Green Bay Packers

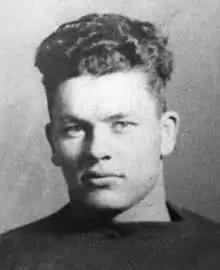
Curly Lambeau, founder, player and first coach of the Packers

The Green Bay Packers were founded on August 11, 1919, by former high-school football rivals Earl "Curly" Lambeau and George Whitney Calhoun. Lambeau solicited funds for uniforms from his employer, the Indian Packing Company, a meat packing company. He was given $500 ($ today) for uniforms and equipment, on the condition that the team be named after its sponsor. The Green Bay Packers have played in their original city longer than any other team in the NFL.